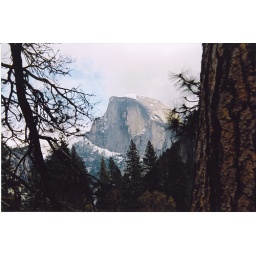
A mountain in Yosemite, photographed through some trees - May 2005